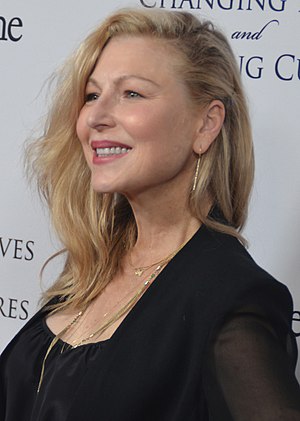
Tatum O'Neal
Tatum Beatrice O'Neal er en amerikansk skuespiller og forfatter. Hun er den yngste person nogensinde at vinde en Oscar med nomineringer, hvilket hun gjorde i 1974 i en alder af 10 for sin præstation som Addie Loggins i Paper Moon over for sin far, Ryan O'Neal. Hun medvirkede også i Op med humøret, drenge i 1976, efterfulgt af Happy days - Hurra for filmen og Små jomfruer i 1980. Hun er desuden kendt for at være Michael Jacksons første kæreste.